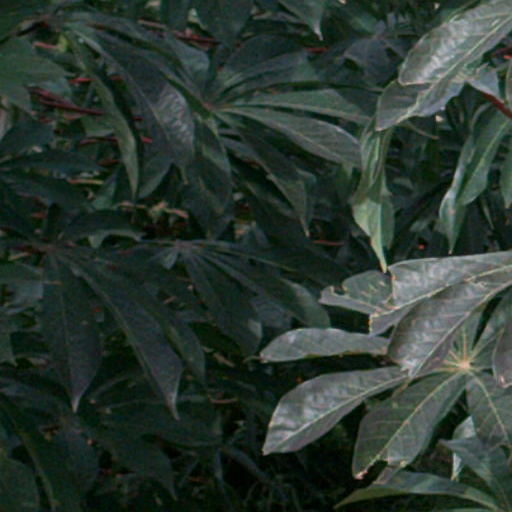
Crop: cassava